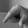
ASL letter: Q